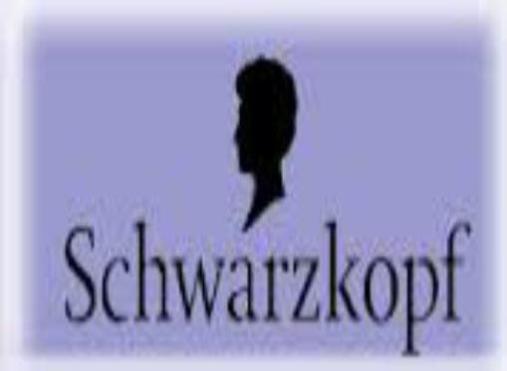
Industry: Necessities